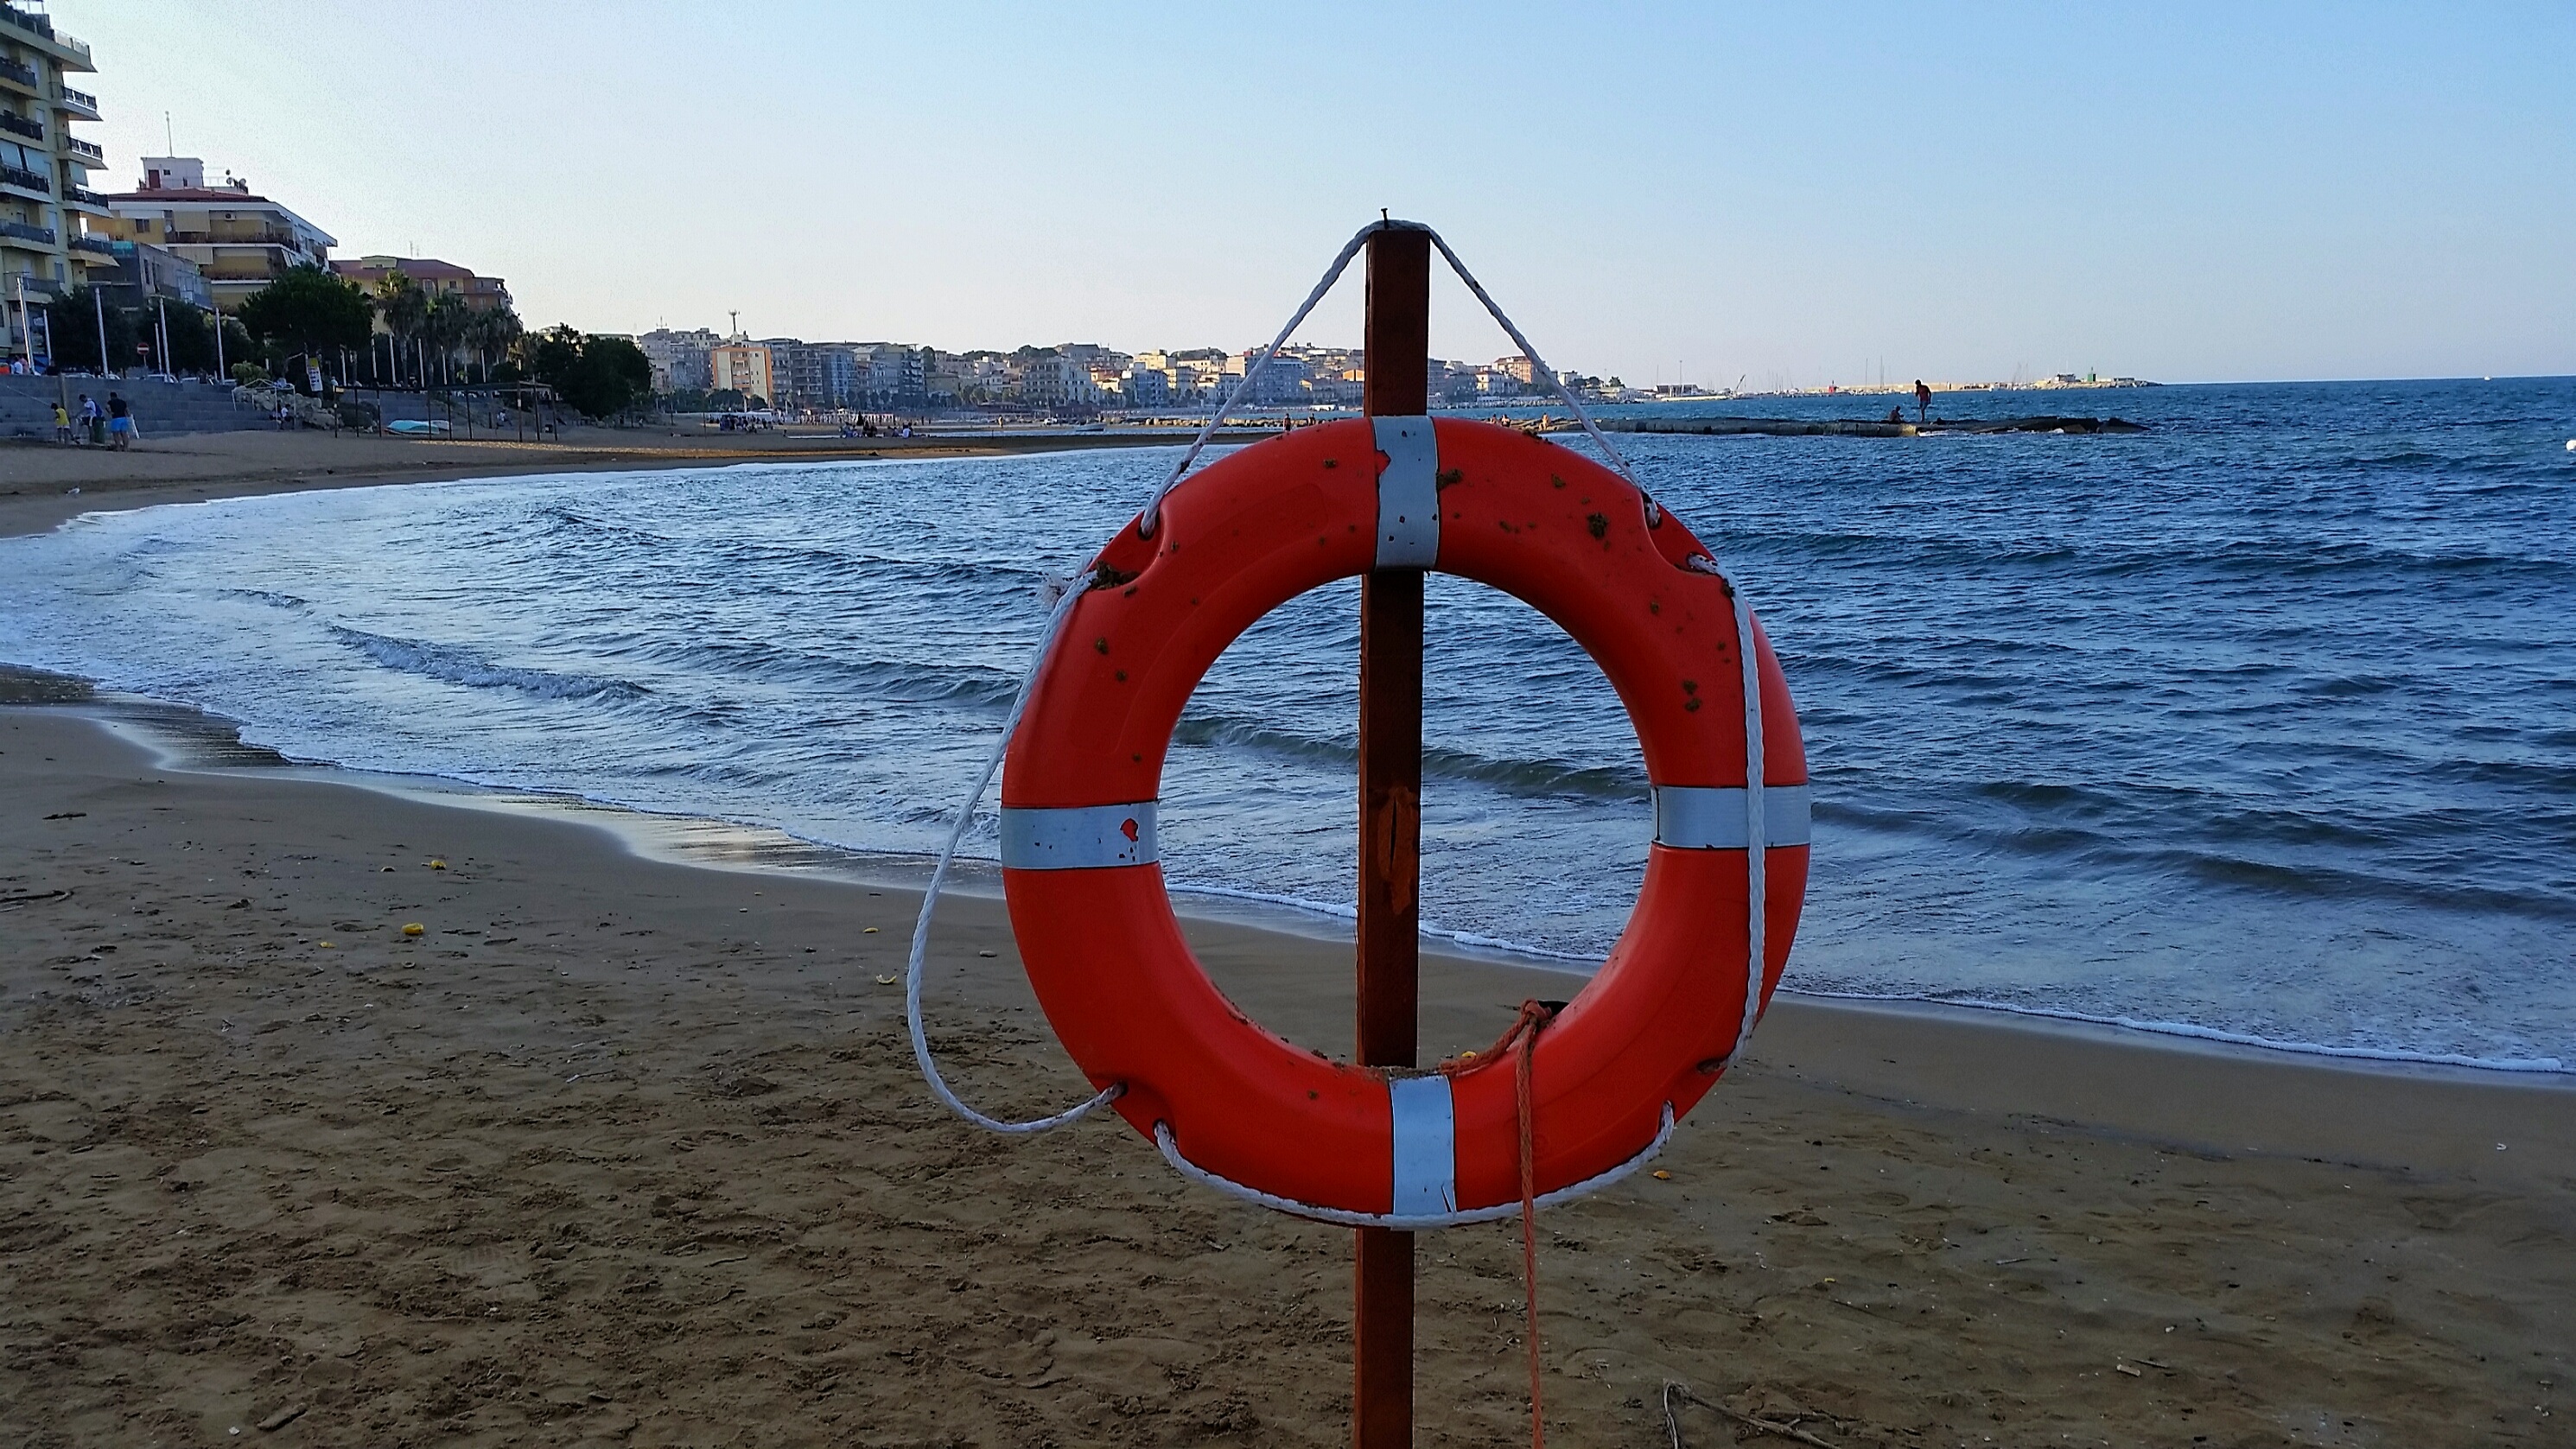
beach, sea, ocean, sunset, boat, wind, summer, paddle, vehicle, boating, watercraft, rescue, lifebuoy, crotone